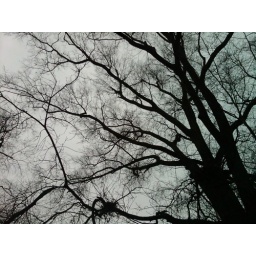
Sat in the car to catch my breath, looked up and saw some tree lungs. Sent from my BlackBerry